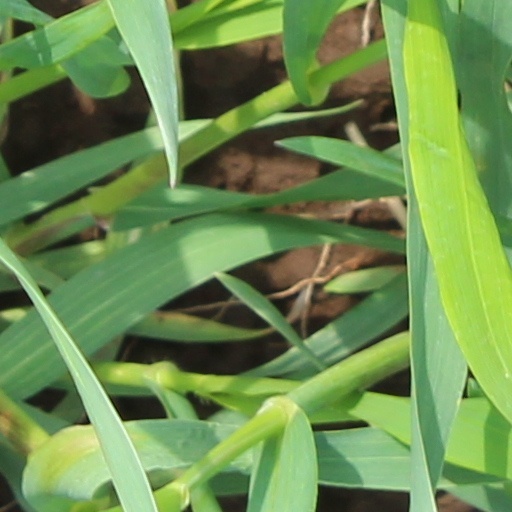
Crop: wheat